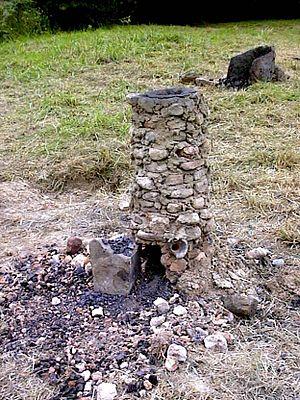
Bas fourneau après usage pour expérimentation pour la Fête du fer de Plélan-le-Grand en 1998. (France). Des tuyères sont visibles à la base
Le site archéologique du Vieux-Poitiers est localisé sur les communes de Cenon-sur-Vienne et de Naintré, dans le département de la Vienne. Ce site connut une occupation dès la période du Néolithique comme en témoigne la présence d'un menhir. Son occupation se prolongea à l'Âge du fer.
Le bas fourneau est un four à combustion interne qui a servi, au début de l'âge du fer et jusqu'au Moyen Âge, à transformer le minerai de fer en fer métallique par réduction directe.